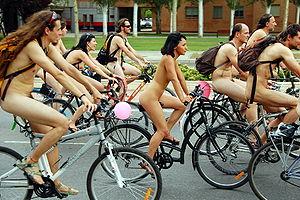
Un véhicule à propulsion humaine ou VPH est un véhicule mû par la force musculaire humaine. Les véhicules à propulsion humaine peuvent être terrestres, nautiques, aériens, ou même subaquatiques. L'utilisation de la propulsion humaine combinée à un véhicule a permis de développer un mode de transport en plein essor au niveau international.